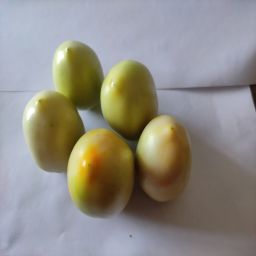
Crop: Tomato
Quality: Unripe